Robert Abernathy

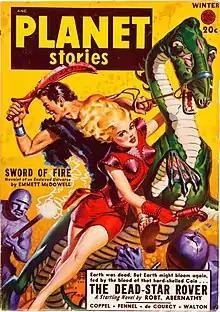
Abernathy's novella "The Dead-Star Rover" was cover-featured on the Winter 1949 issue of "Planet Stories"

Robert Abernathy (June 6, 1924 – April 6, 1990) was an American science fiction author during the 1940s and 1950s. He was known primarily for his short stories which were published in many of the pulp magazines that flourished during the Golden Age of Science Fiction. Many of his stories have been included in anthologies of classic science fiction such as the French "Les Vingt Meilleurs Récits de science-fiction" edited by Hubert Juin.